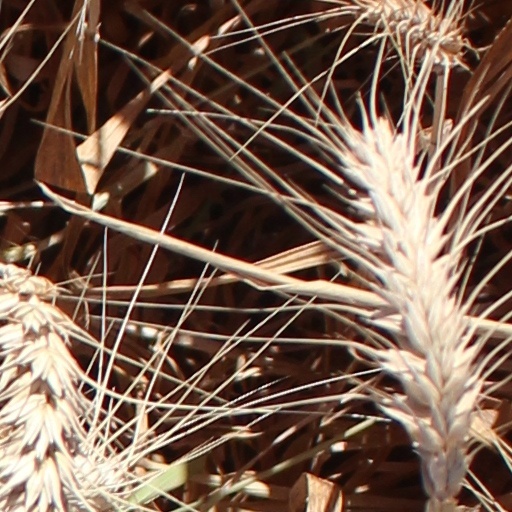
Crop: wheat